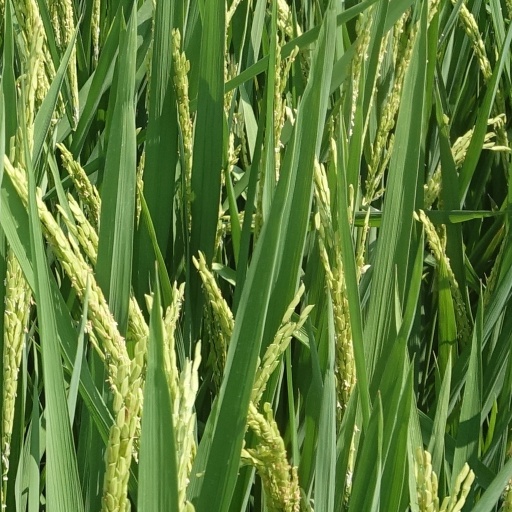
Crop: rice